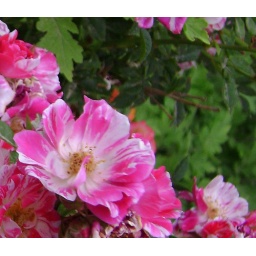
pink flowers in chases yard